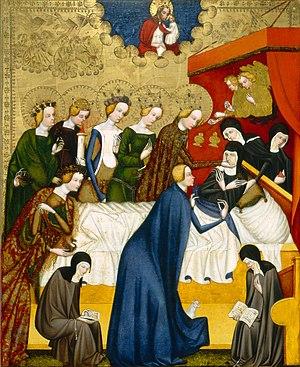
Sainte Agnès d'Assise, née en 1197 à Assise et morte en cette ville, le 16 novembre 1253, est une religieuse de l'ordre des Pauvres Dames de Saint-Damien, dites clarisses.